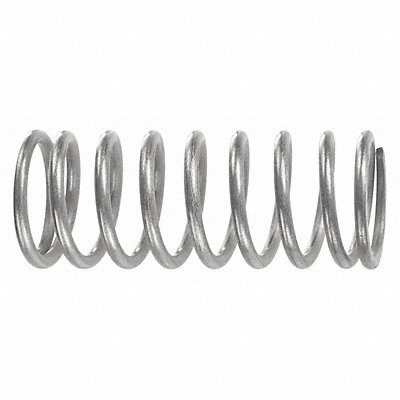
Compression Spring Music Wire PK10
Brand: SPEC
Compression Spring Heavy Duty Color Dark Gray Music Wire Finish Plain Overall Length 7/8 in Outside Dia 1-7/64 in Wire Type Round Wire Dia 0.125 in End Type Squared and Ground Large Outside Dia 0.360 in Small Outside Dia 0.125 in Compressed Length 0.556 in Deflection @ Load 0.24 in Spring Rate 194 lb./in Meets/Exceeds ASTM A228 and AMS 5112 Package Quantity 10
Category: Hardware > Hardware Accessories > Springs > Compression Springs